Buoy

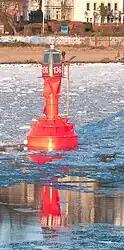
Smart buoy with solar panels, LED light, and corner reflectors for radar

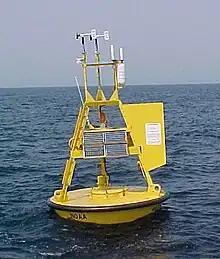
NOAA Weather buoy

A buoy is a floating device that can have many purposes. It can be anchored (stationary) or allowed to drift with ocean currents.